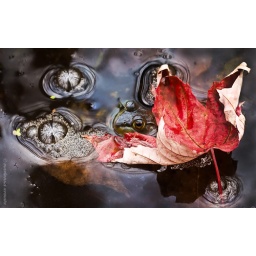
green under red